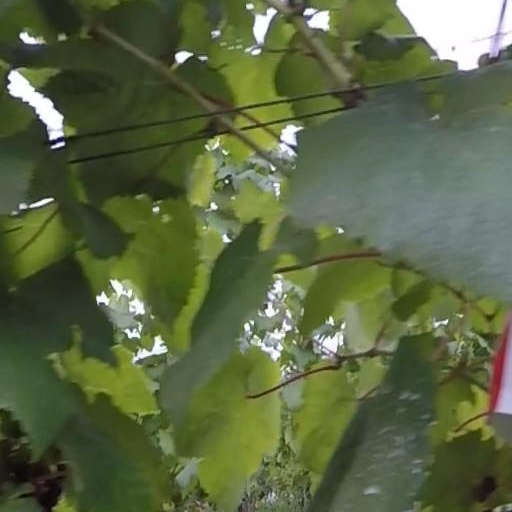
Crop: grape